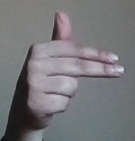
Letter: ghain